Two witnesses

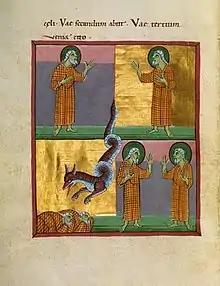
The two witnesses, as depicted in the Bamberg Apocalypse, an 11th-century illuminated manuscript.

The two witnesses are two figures mentioned in Revelation 11:1-14. Some Christians interpret them as two literal prophets, such as Moses and Elijah or Saint Peter and Saint Paul. Others interpret them as symbols for a group or groups of people, such as the Christian church (one group) or the Jews and the Christians (two groups). Still others interpret them as a symbol of two concepts, such as the Torah and Nevi’im or the Old Testament and New Testament. The earliest interpretation of the two witnesses is that they are Enoch and Elijah, the only two that did not see death as required by the Scriptures. Hippolytus of Rome is the first commentator to unambiguously present this view.